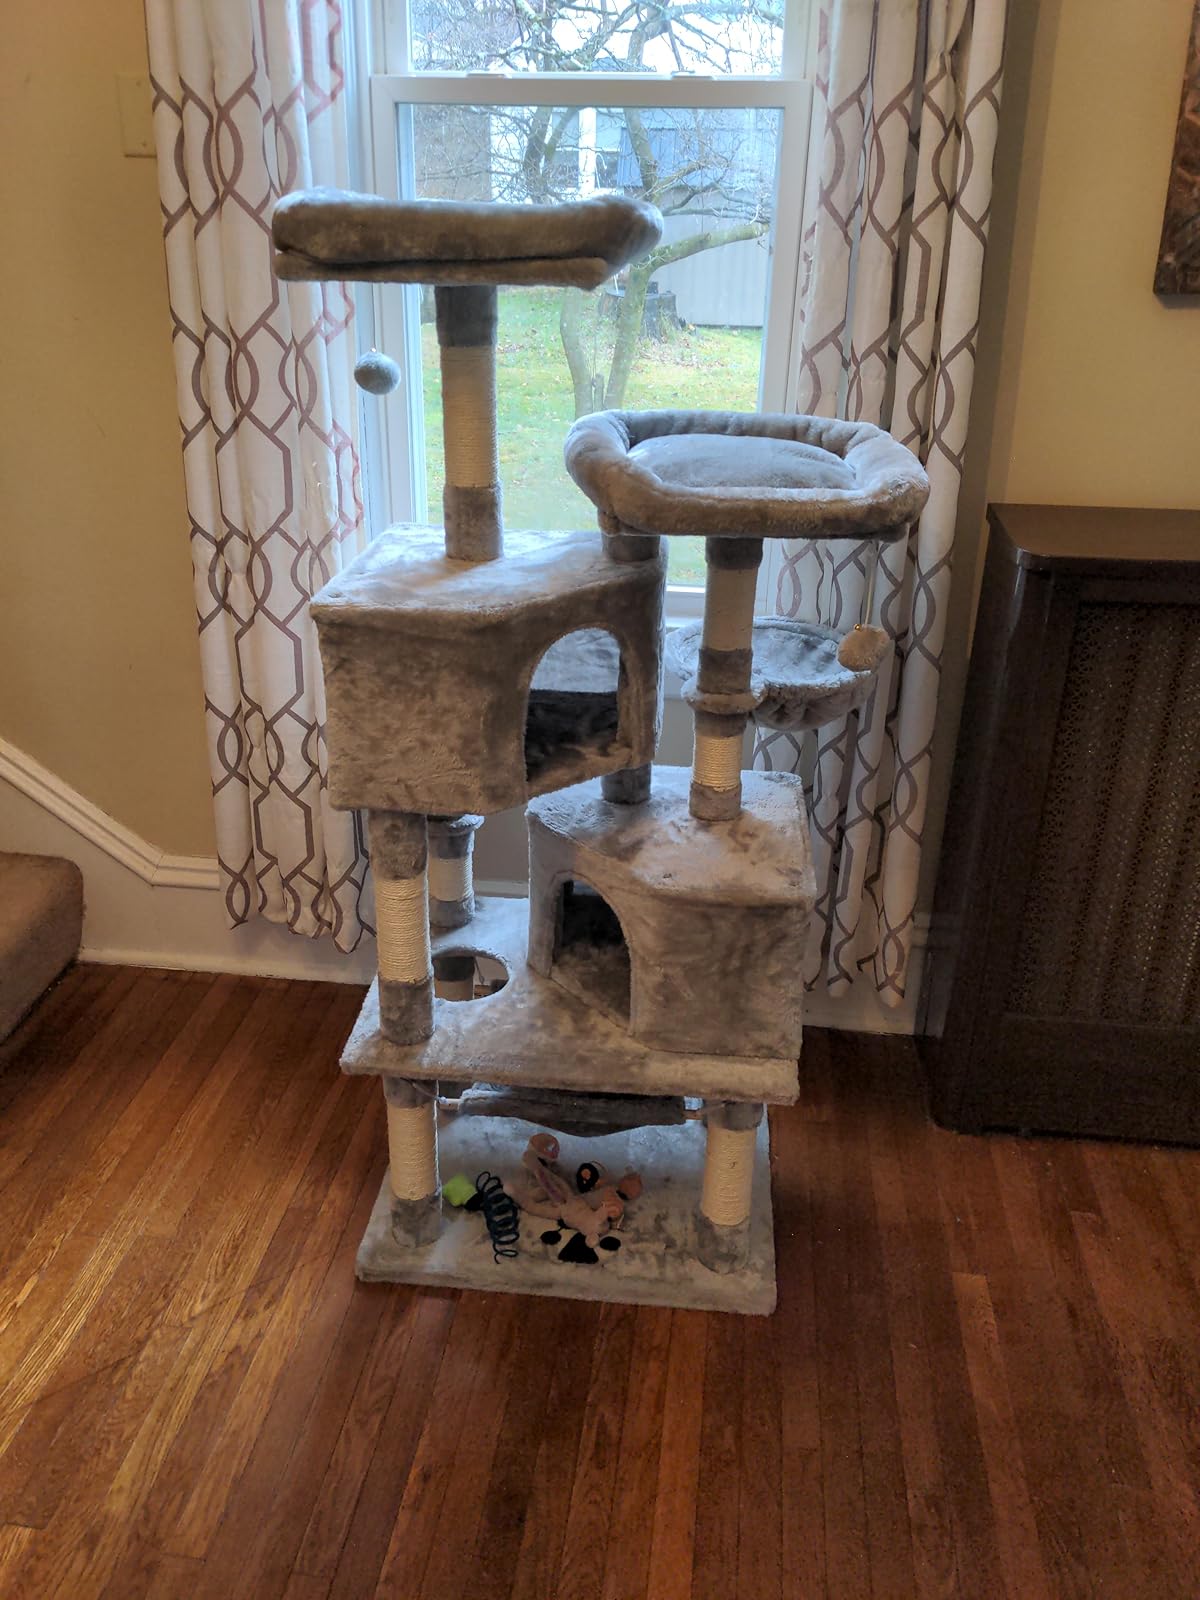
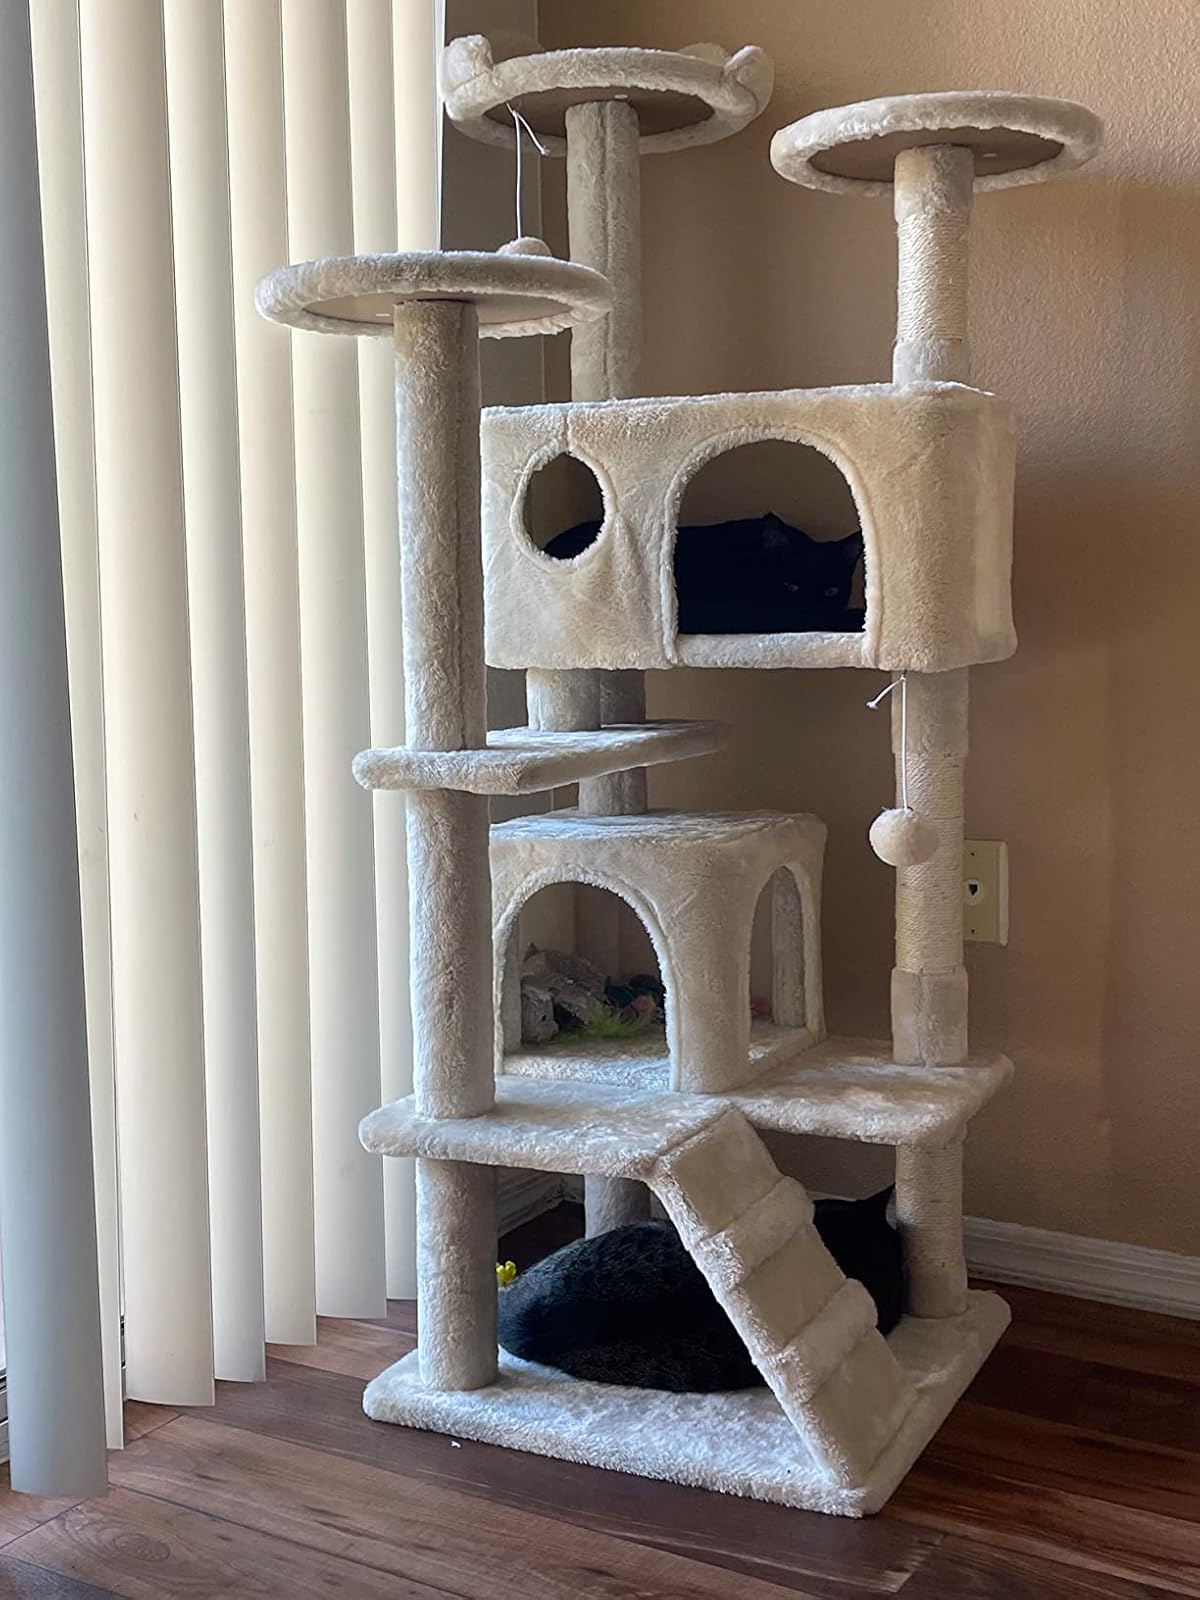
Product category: items_cat tree
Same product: no